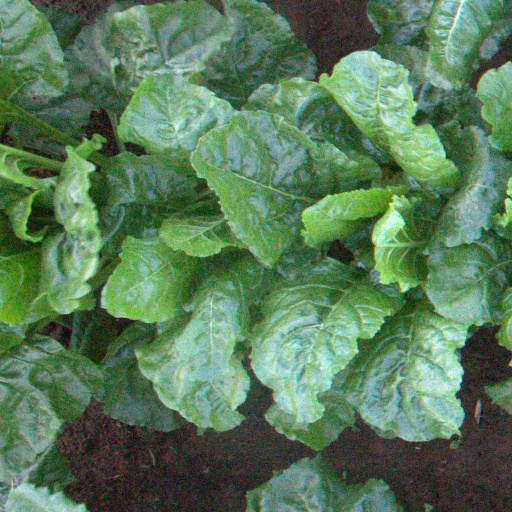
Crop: sugar beet